NATO Medal

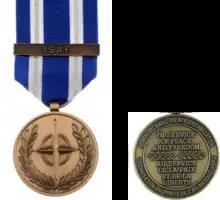
The NATO ISAF medal

For U.S. forces, eligibility for the Non-Article 5 Medal for the Balkans remains the same as those previous NATO medals with the exception of the dates of service. Those members entering the Balkan theatre on or after 1 January 2003 will be eligible for the Non-Article 5 medal. The service must be 30 days either continuous or accumulated. Aircrew members will accumulate one day of service for the first sortie during any day of the operation. Additional sorties on the same day will receive no further credit. The Balkans area is delineated as the political boundaries and airspace of Bosnia and Herzegovina, Croatia, Yugoslavia (including Kosovo), the Republic of North Macedonia, and Albania, based on the detailed description contained in the SFOR, KFOR, and Task Force Fox Operational Plans. Service members who are entitled to more than one NATO medal during the same period will only be awarded one NATO Medal. The NATO chain of command will deem which medal is appropriate. This medal may also be awarded with the "ISAF" clasp for service in Afghanistan, as well as the "NTM-I" clasp for service in Iraq with NATO forces.